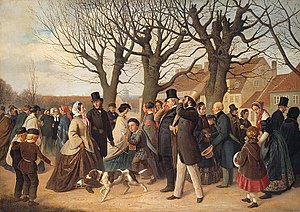
Store bededag / Traditioner
"""På Københavns Vold aftenen før Store Bededag"", maleri af Andreas Herman Hunæus."
Store bededag er en officiel dansk helligdag, som falder på fjerde fredag efter påske og dermed tre uger før pinse. I 2018 faldt dagen d. 27. april, mens den i 2019 faldt d. 17. maj. I år 2020 er Store bededag den 8. maj.